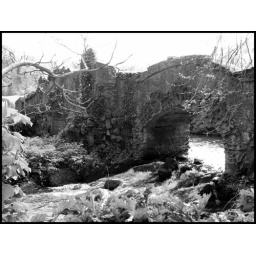
An old stone bridge near to the watermill at Dunston Castle.